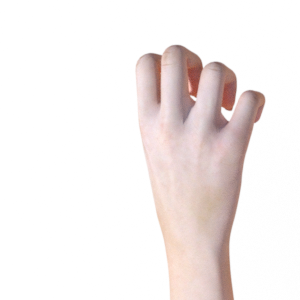
Label: rock